Clinical neurochemistry

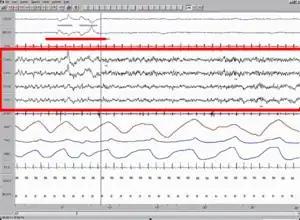
Polysomnographic record of REM Sleep. EEG highlighted by red box with eye movement highlighted by red line.

Sleep arousal are active brain processes medicated and associated with specific brain regions. Despite the fact that various stages of sleep are discrete and quantifiable, the exact function of sleep is unknown. Sleep is controlled both by circadian rhythms and the homeostatic drive produced by wakefulness. Circadian rhythms are produced in the suprachiasmatic nucleus by pacemaker cells which contain transcriptional regulation "clock genes" which have been highly conserved throughout evolution.